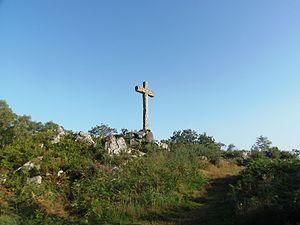
Saint-Georges-de-Rouelley (Normandie, France). Le calvaire du Roc.
Saint-Georges-de-Rouelley est une commune française, située dans le département de la Manche en région Normandie, peuplée de 551 habitants.